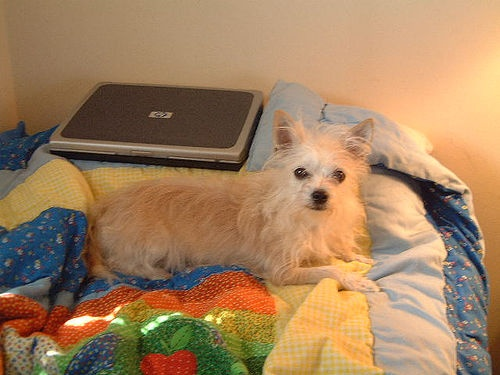
A little white dog laying beside a laptop on someones bed.
a white dog is laying on a bed and colored blanket
furry dog and laptop sitting on a bed
The dog is laying on the bed next to the laptop.
A white dog laying on top of a bed next to a laptop computer.